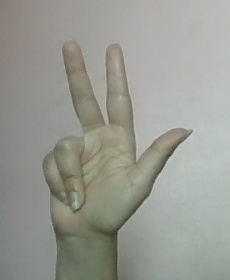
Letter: al